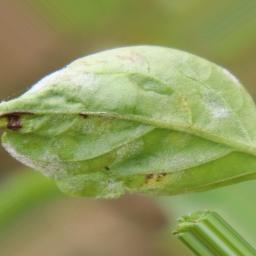
Label: powdery mildew